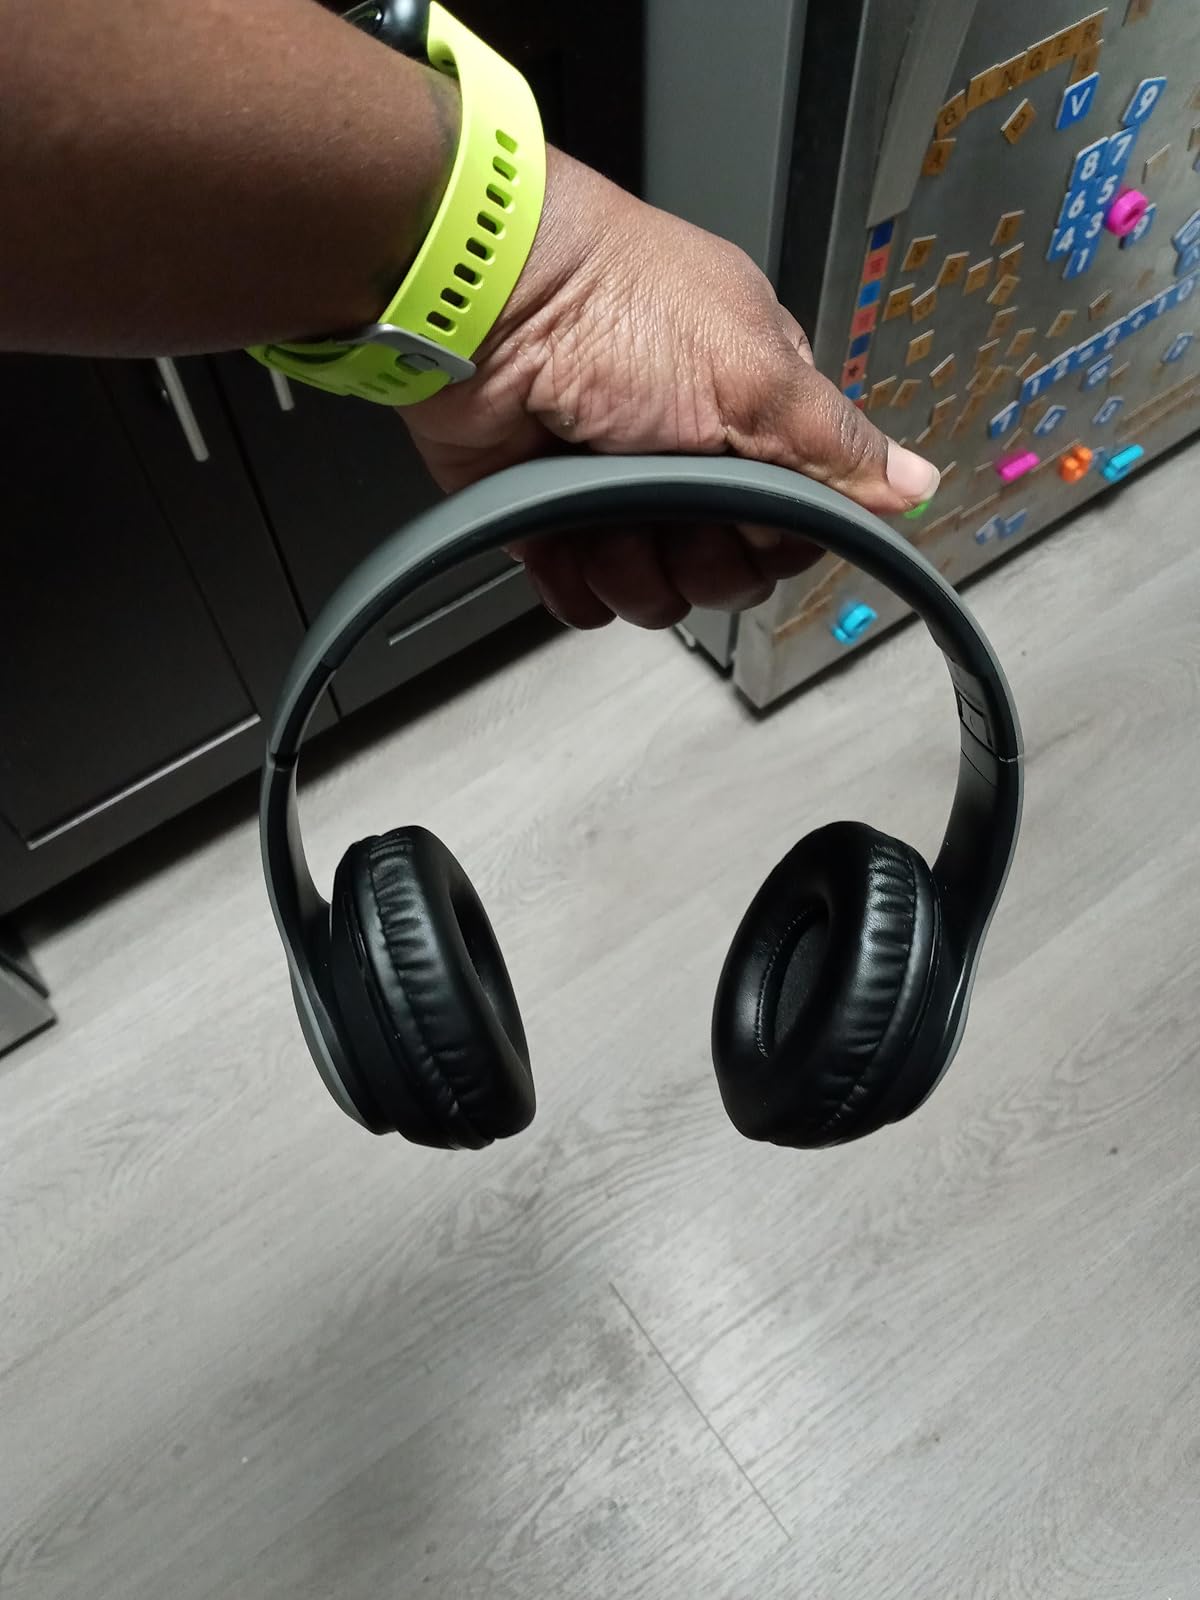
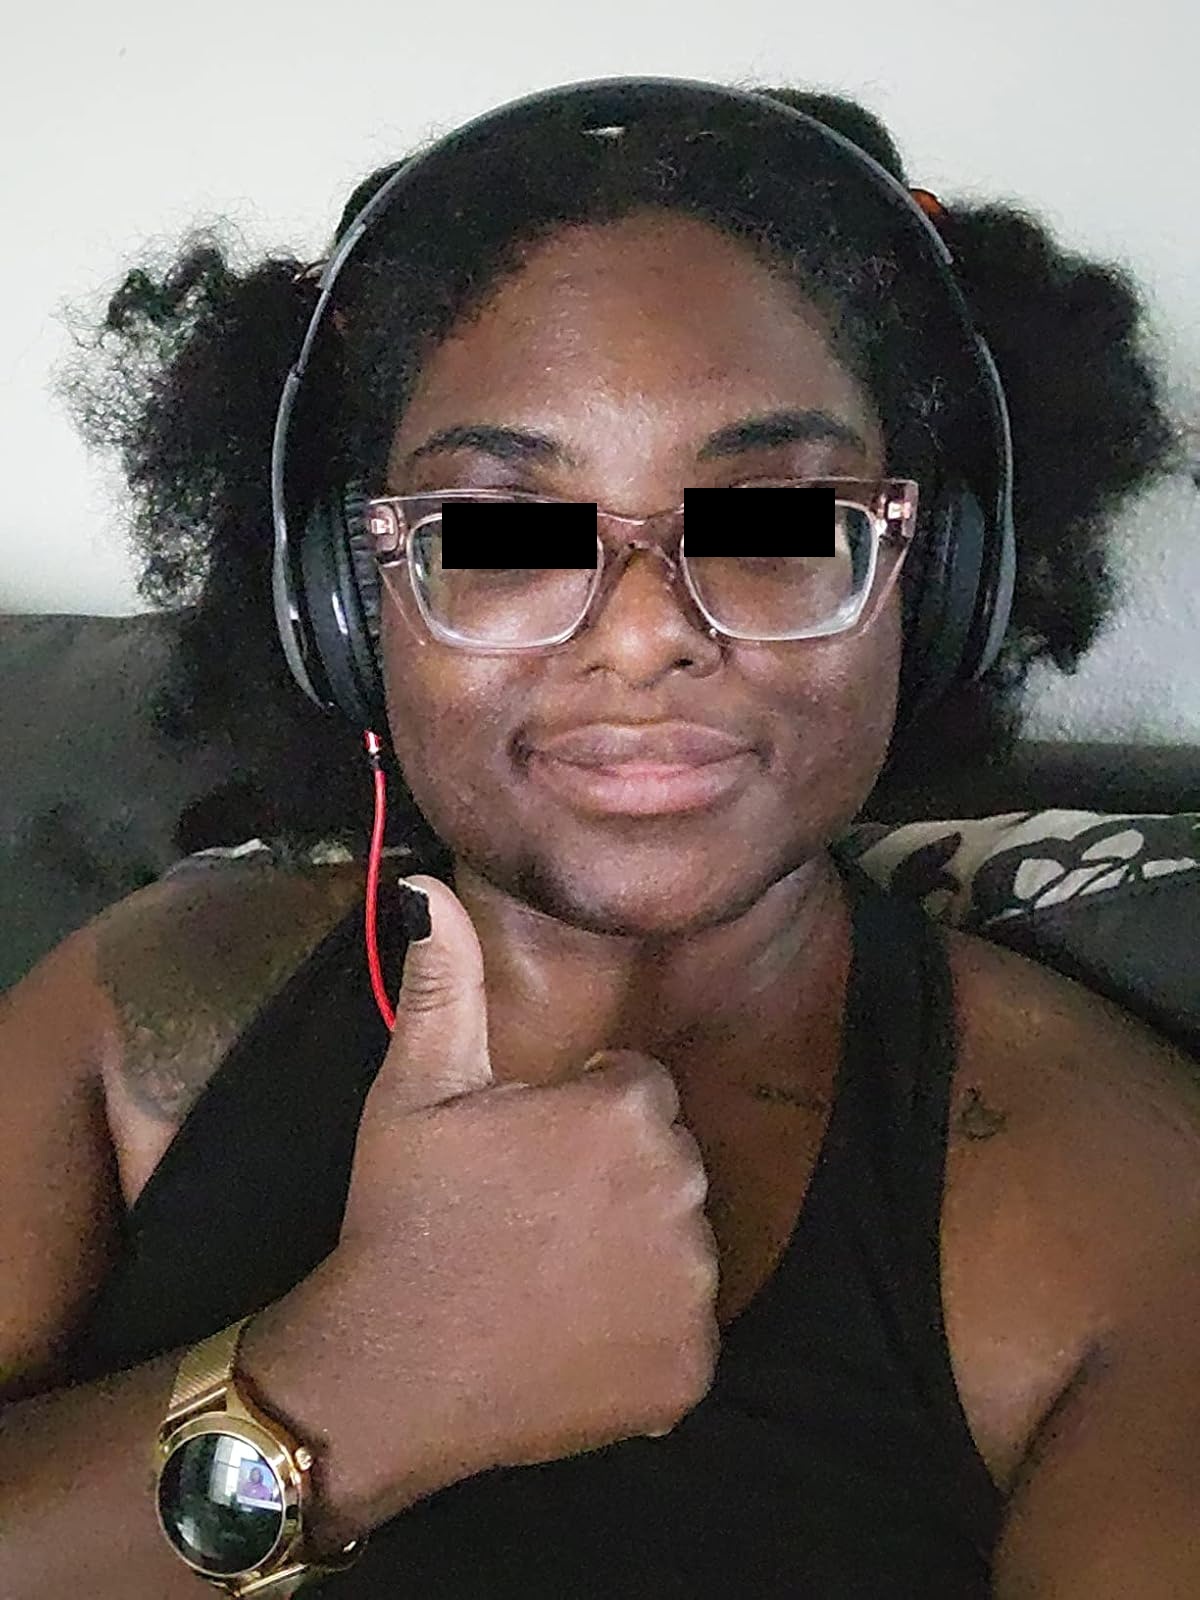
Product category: headphones
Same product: yes